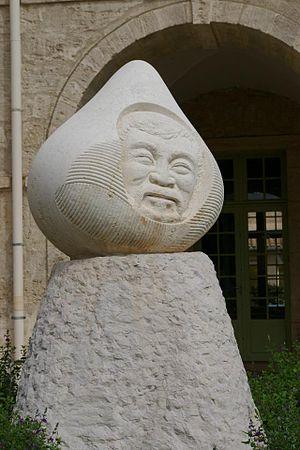
Robert Lapointe, né le 16 avril 1922 à Pézenas et mort le 29 juin 1972 dans la même ville, est un auteur-compositeur-interprète français.